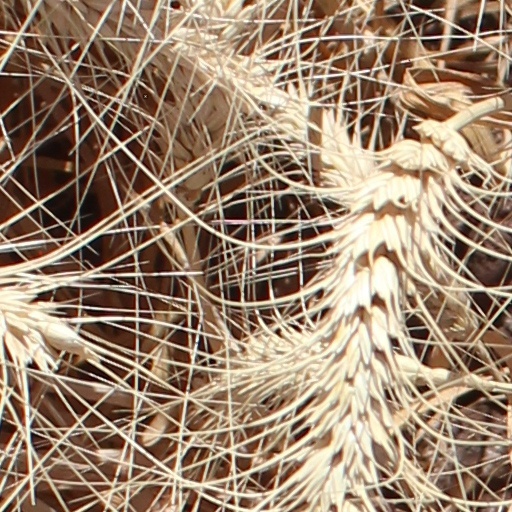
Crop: wheat